1917 Wisbech by-election

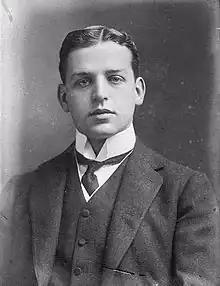
Neil Primrose

The election was caused by the death of sitting Liberal MP, the Hon. Neil Primrose MC, the son of the former Liberal prime minister Lord Rosebery on 15 November 1917. Primrose died of wounds received in battle at Gezer during the Sinai and Palestine Campaign.